Dulzaina

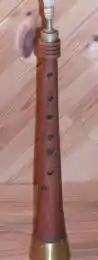
Aragonese dulzaina

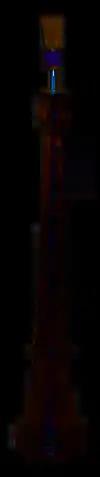
"Dolçaina" (Valencian Community, Spain).

The dulzaina is a Spanish double reed instrument in the oboe family. It has a conical shape and is the equivalent of the Breton bombarde. It is often replaced by an oboe or a double reeded clarinet as seen in Armenian and Ukrainian folk music.